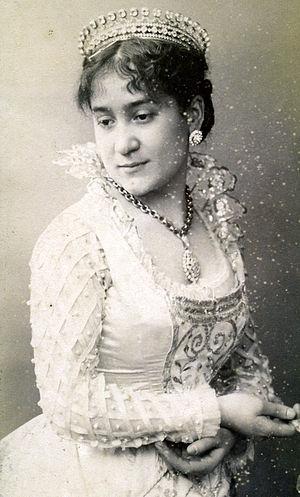
Jean-Vital Jammes dit Ismaël est un baryton français né le 28 avril 1825 au Passage et mort le 13 juin 1893 à Marseille.